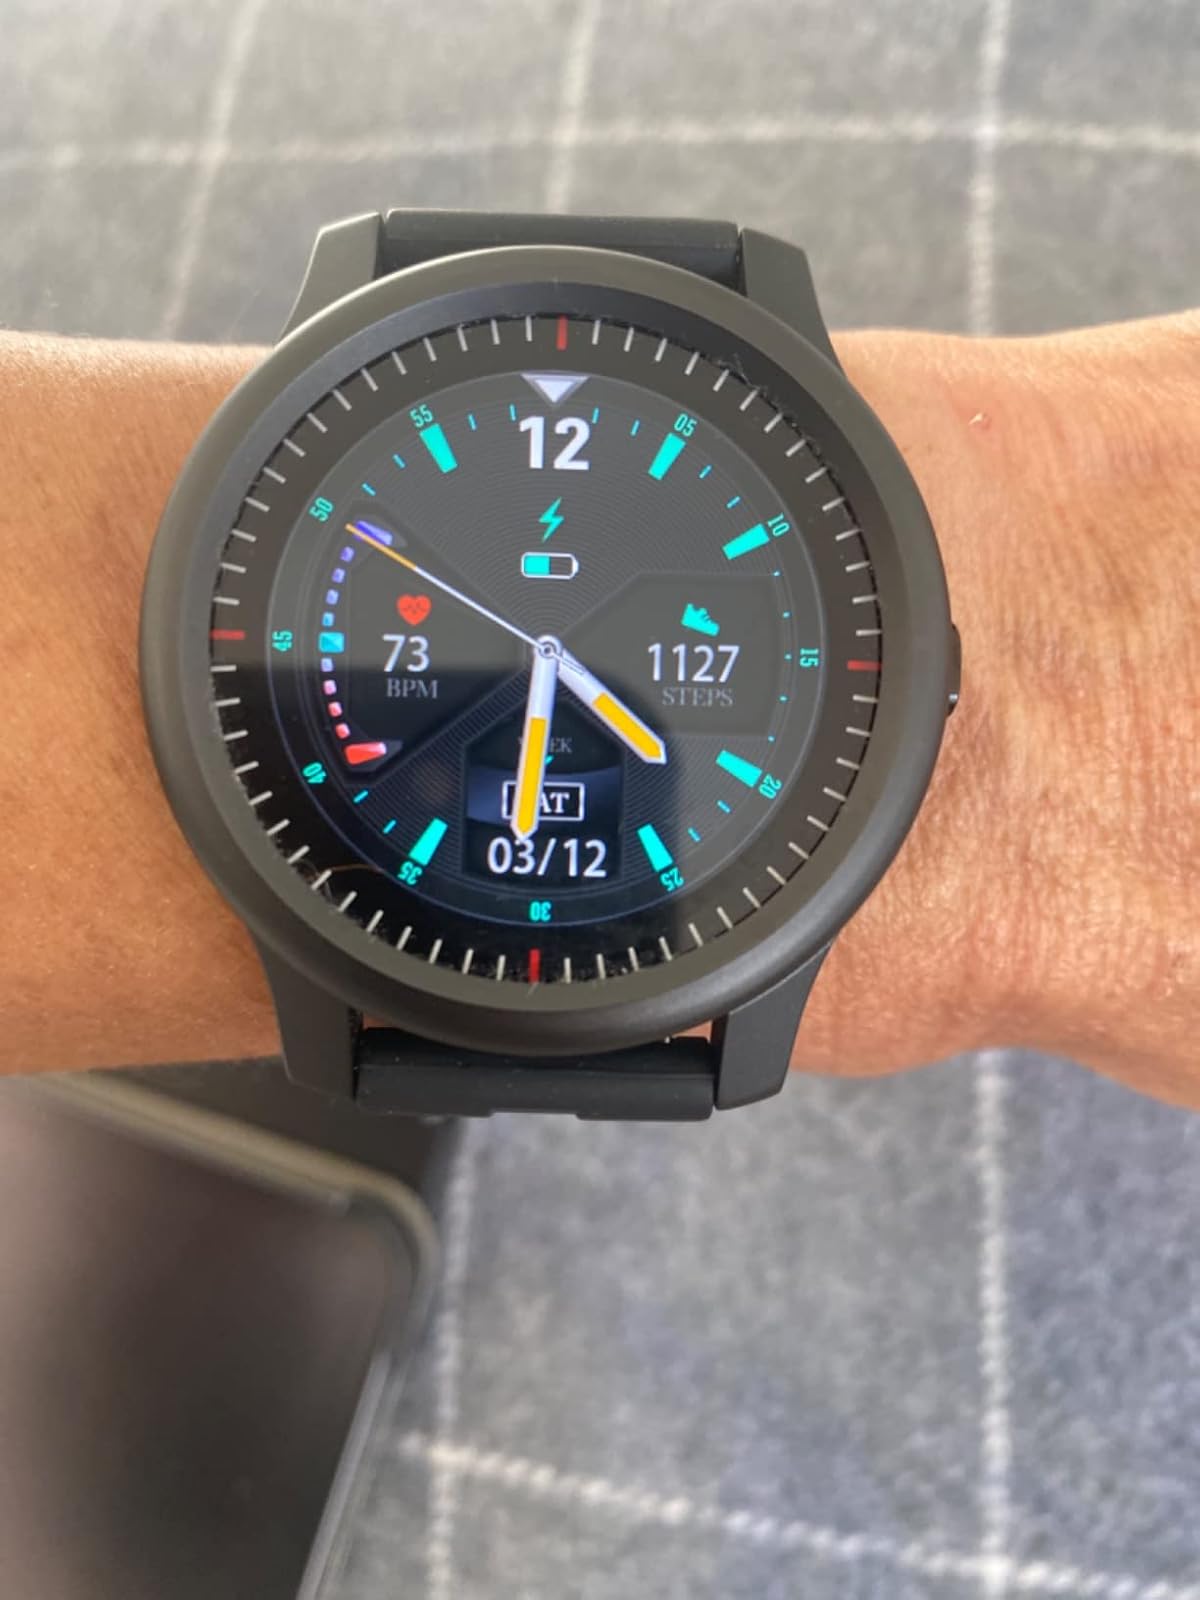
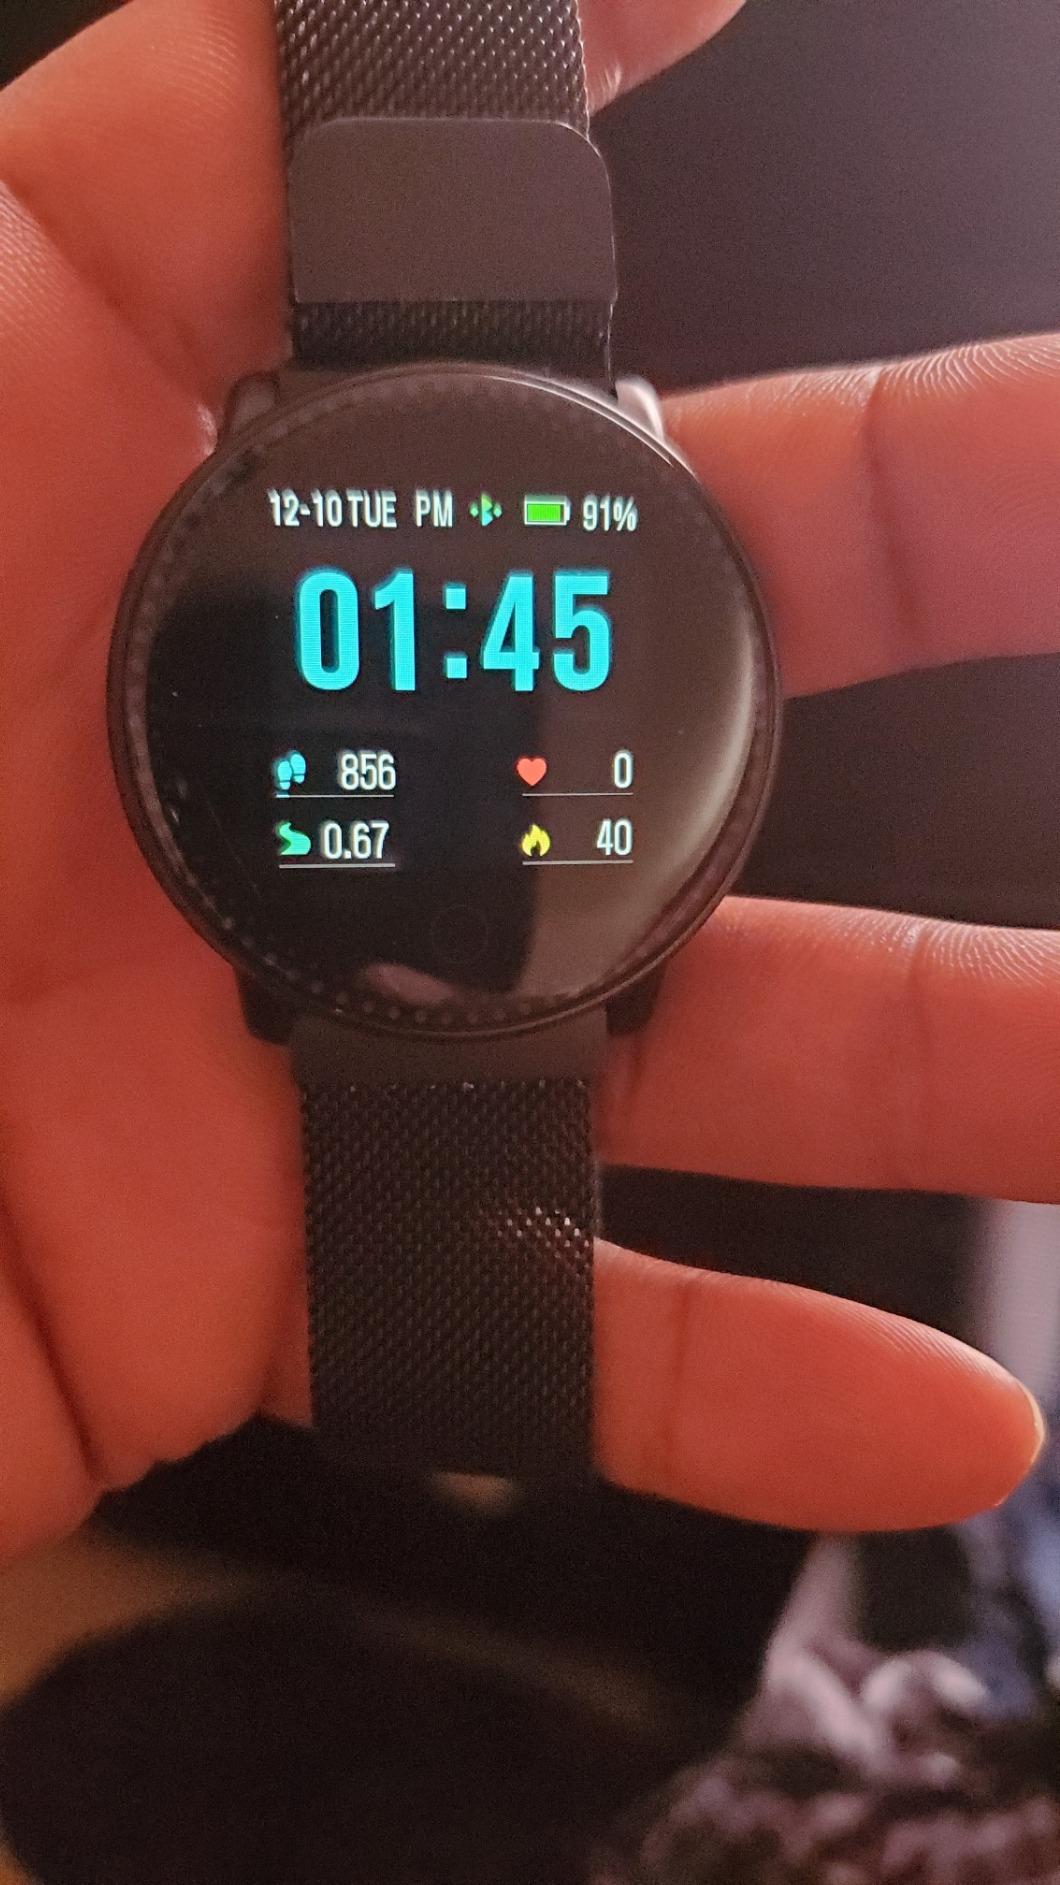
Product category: smartwatch
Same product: no